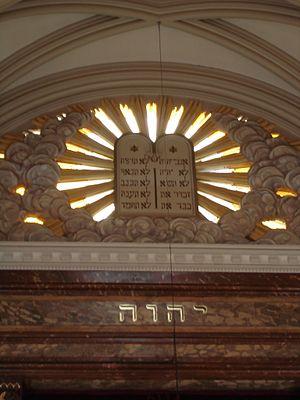
La synagogue Buffault, située 28 rue Buffault dans le 9ᵉ arrondissement de Paris, a été construite par des Juifs séfarades en conflit avec la communauté ashkénaze qui venait de construire la synagogue de la rue de la Victoire, devenue par la suite la Grande synagogue de Paris.